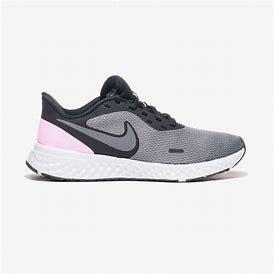
Brand: Nike
Model: Revolution 5